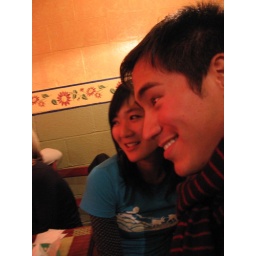
in action V: girl and boy